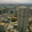
Label: skyscraper